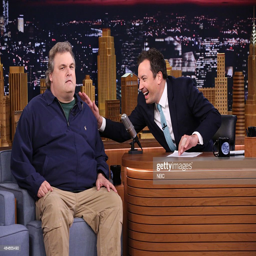
comedian during an interview with comedian --